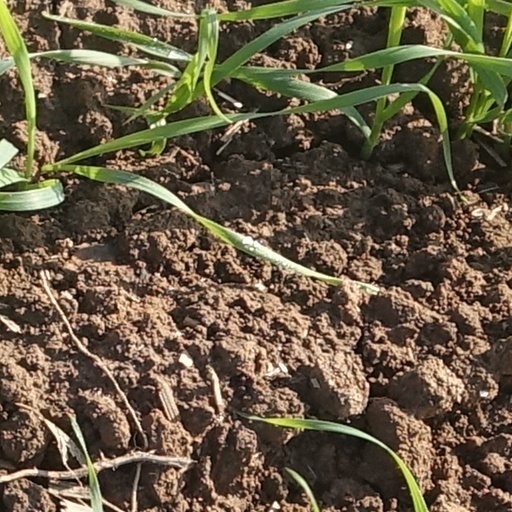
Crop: wheat